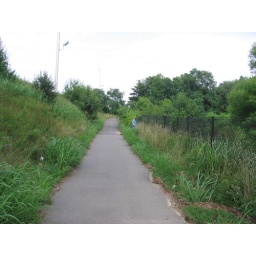
The bike path with the chainlink fence. Odilla is standing right over the main system exit.